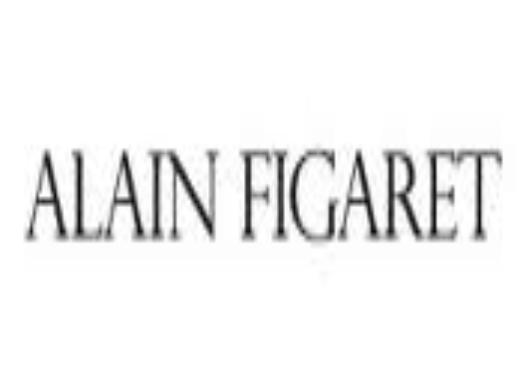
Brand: Alain Figaret
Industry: Clothes